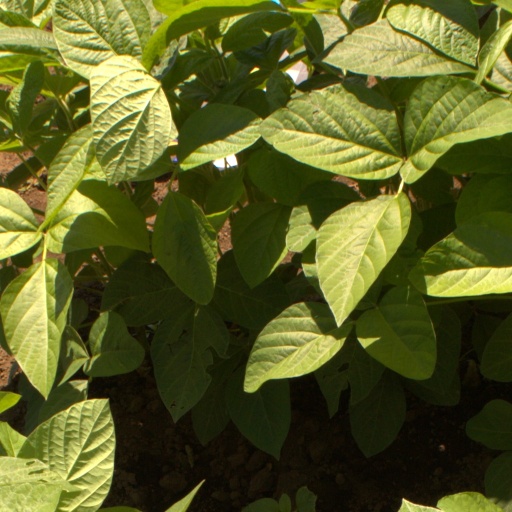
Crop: soybean